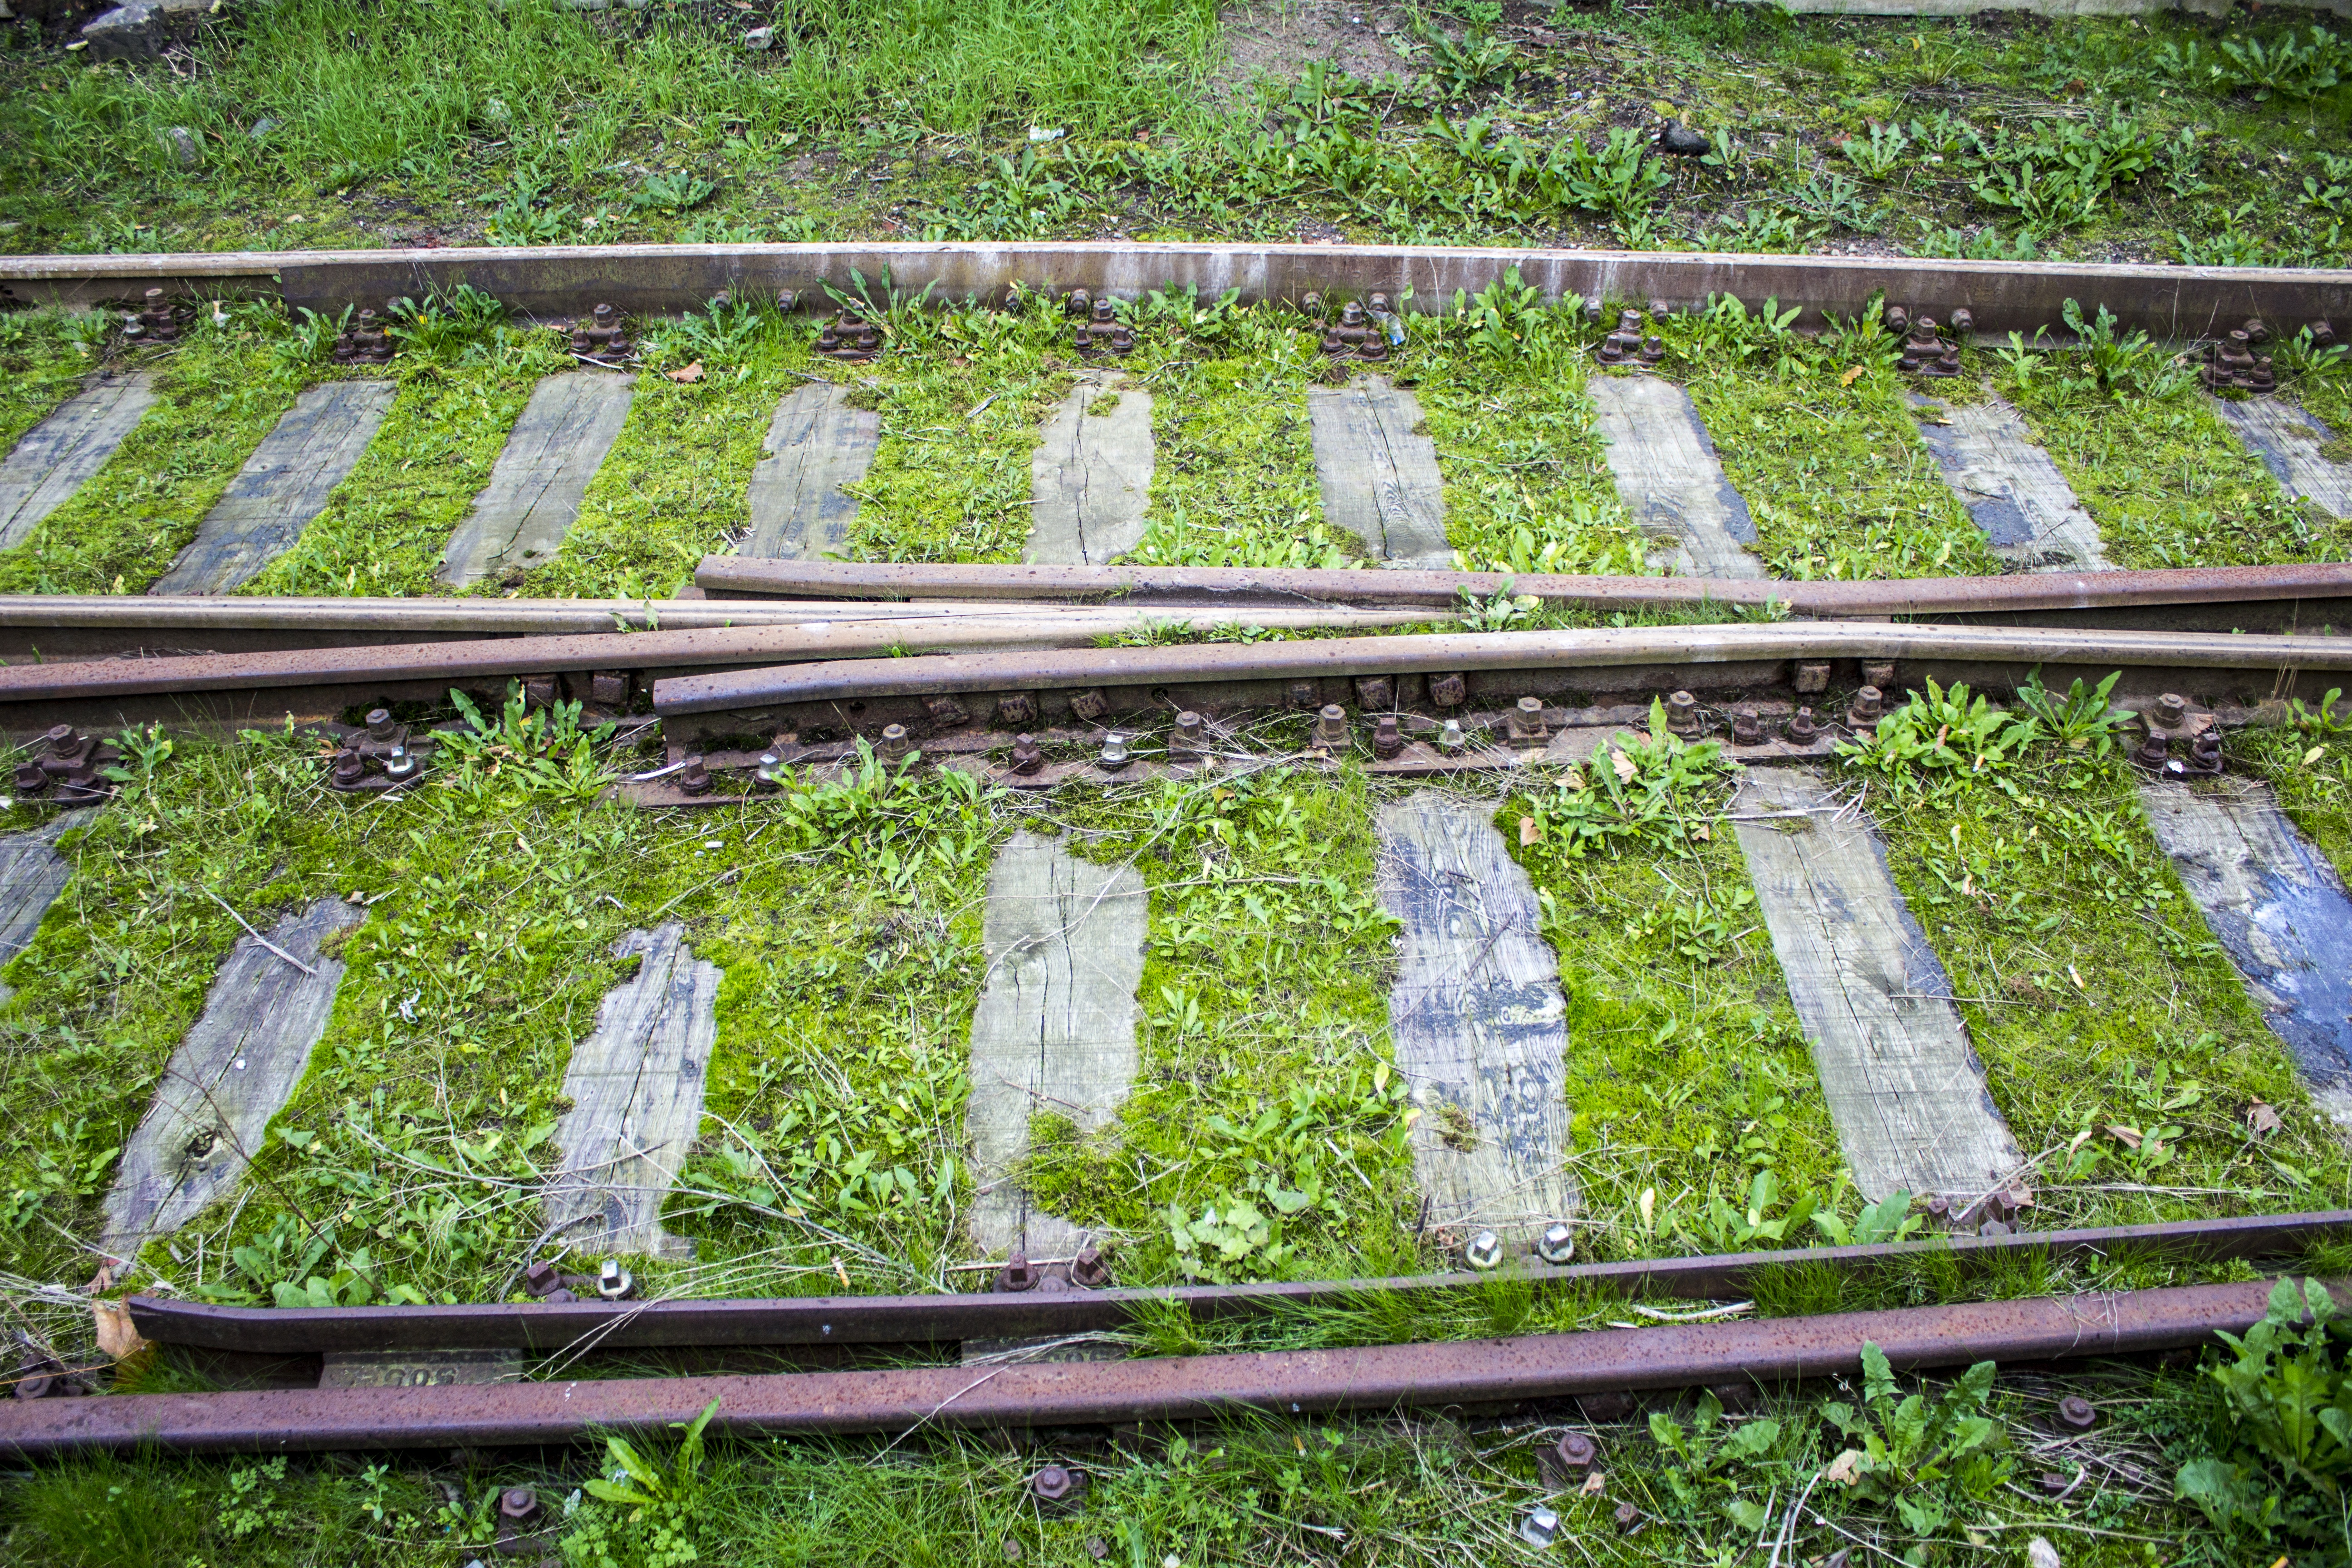
grass, track, flower, transport, green, vehicle, garden, wetland, train tracks, rail transport, synchronously, rolling stock